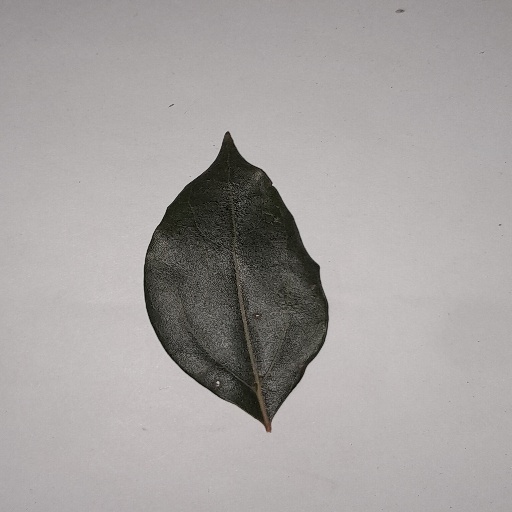
Species: Camphor
Leaf condition: Bacterial Spot